The Stepford Wives (1975 film)

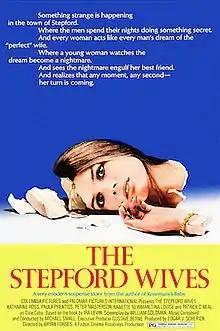
Theatrical release poster

The Stepford Wives is a 1975 American satirical psychological thriller film directed by Bryan Forbes. It was written by William Goldman, who based his screenplay on Ira Levin's 1972 novel of the same name. The film stars Katharine Ross as a woman who relocates with her husband (Peter Masterson) and children from New York City to the Connecticut community of Stepford, where she comes to find that the women live lives of unwavering subservience to their husbands.